Describe the emotion expressed in this image:  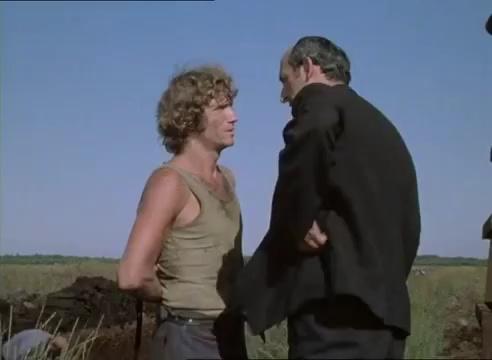
This person displays Pain, valence and arousal with low intensity.